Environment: real
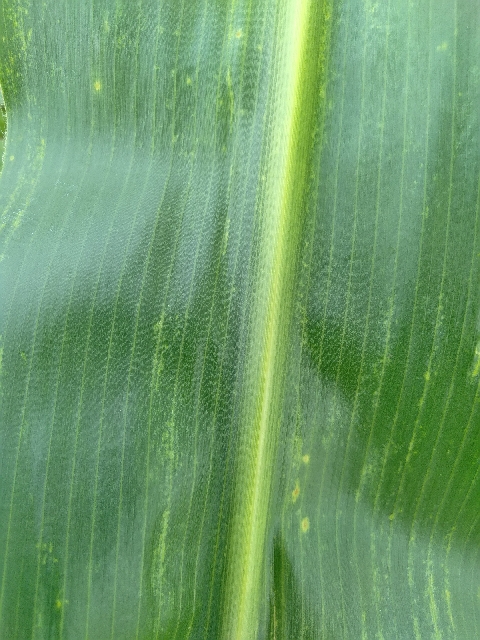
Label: lethal_necrosis